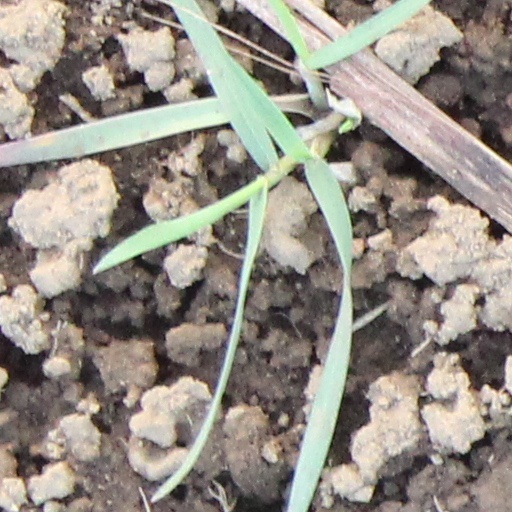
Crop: wheat